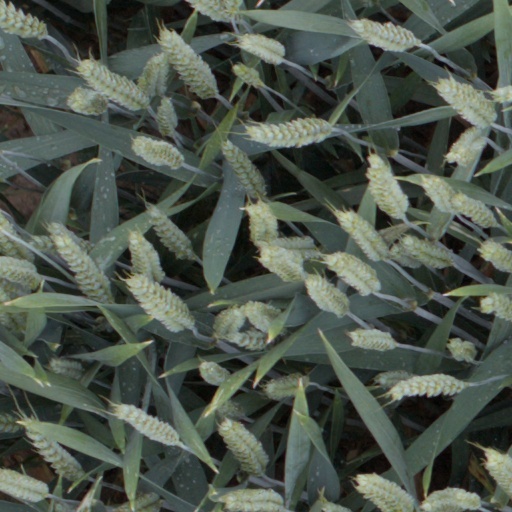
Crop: wheat